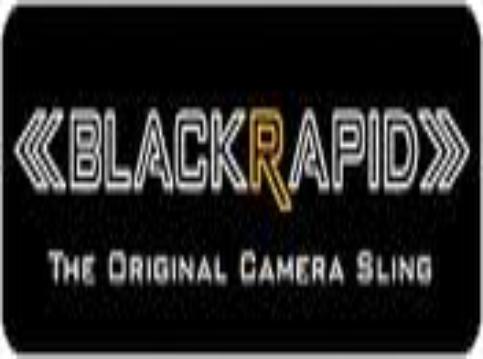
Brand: Black Rapid
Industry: Others